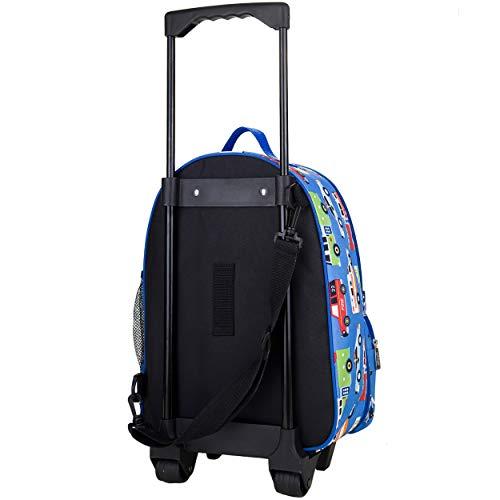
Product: Wildkin Heroes Rolling Luggage
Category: Toys & Games | Sports & Outdoor Play | Play Tents & Tunnels
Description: Coordinates with other Wildkin gear.
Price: $49.99
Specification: ProductDimensions:16x6x12inches|ItemWeight:1.1pounds|ShippingWeight:1.98pounds(Viewshippingratesandpolicies)|DomesticShipping:ItemcanbeshippedwithinU.S.|InternationalShipping:ThisitemcanbeshippedtoselectcountriesoutsideoftheU.S.LearnMore|ASIN:B00OAWVO1I|Itemmodelnumber:85111|Manufacturerrecommendedage:36months-10years